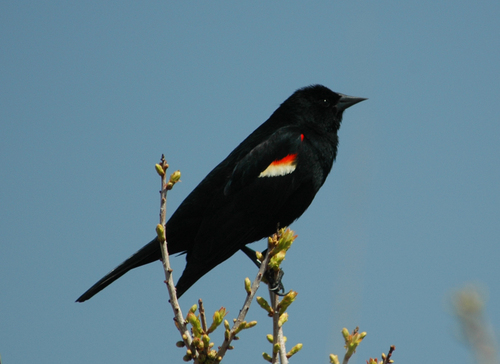
a bird with a pointed bill, red and white wingbars, and with black covering the rest of its body.
this bird is black with a red and white spot on its wing and has a long, pointy beak.
a bird that is covered in solid black feathers with the exception of its wings which have a few orange and light yellow feathers on it.
this black bird features brief areas of red and white on its wings, and it has a sharp, modest size beak.
this bird is nearly all black with a red and white covert and short pointy bill.
this black bird has a red and white patch on its wing, along with a sharply pointed small black beak.
this bird is black white and red in color, with a black beak.
the bird is almost entirely jet black with a sharp bright patch of red and yellow on the wings.
this bird has wings that are black and has a short bill
this bird has a black bill and crown and breast and black wings with a white and red wingbar.
Species: Red Winged Blackbird